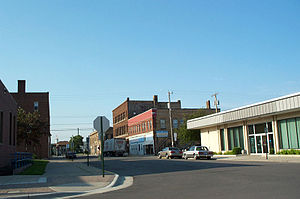
International Falls
International Falls er en amerikansk by og administrativt centrum i det amerikanske county Koochiching County, i staten Minnesota. I 2000 havde byen et indbyggertal på 6.703.